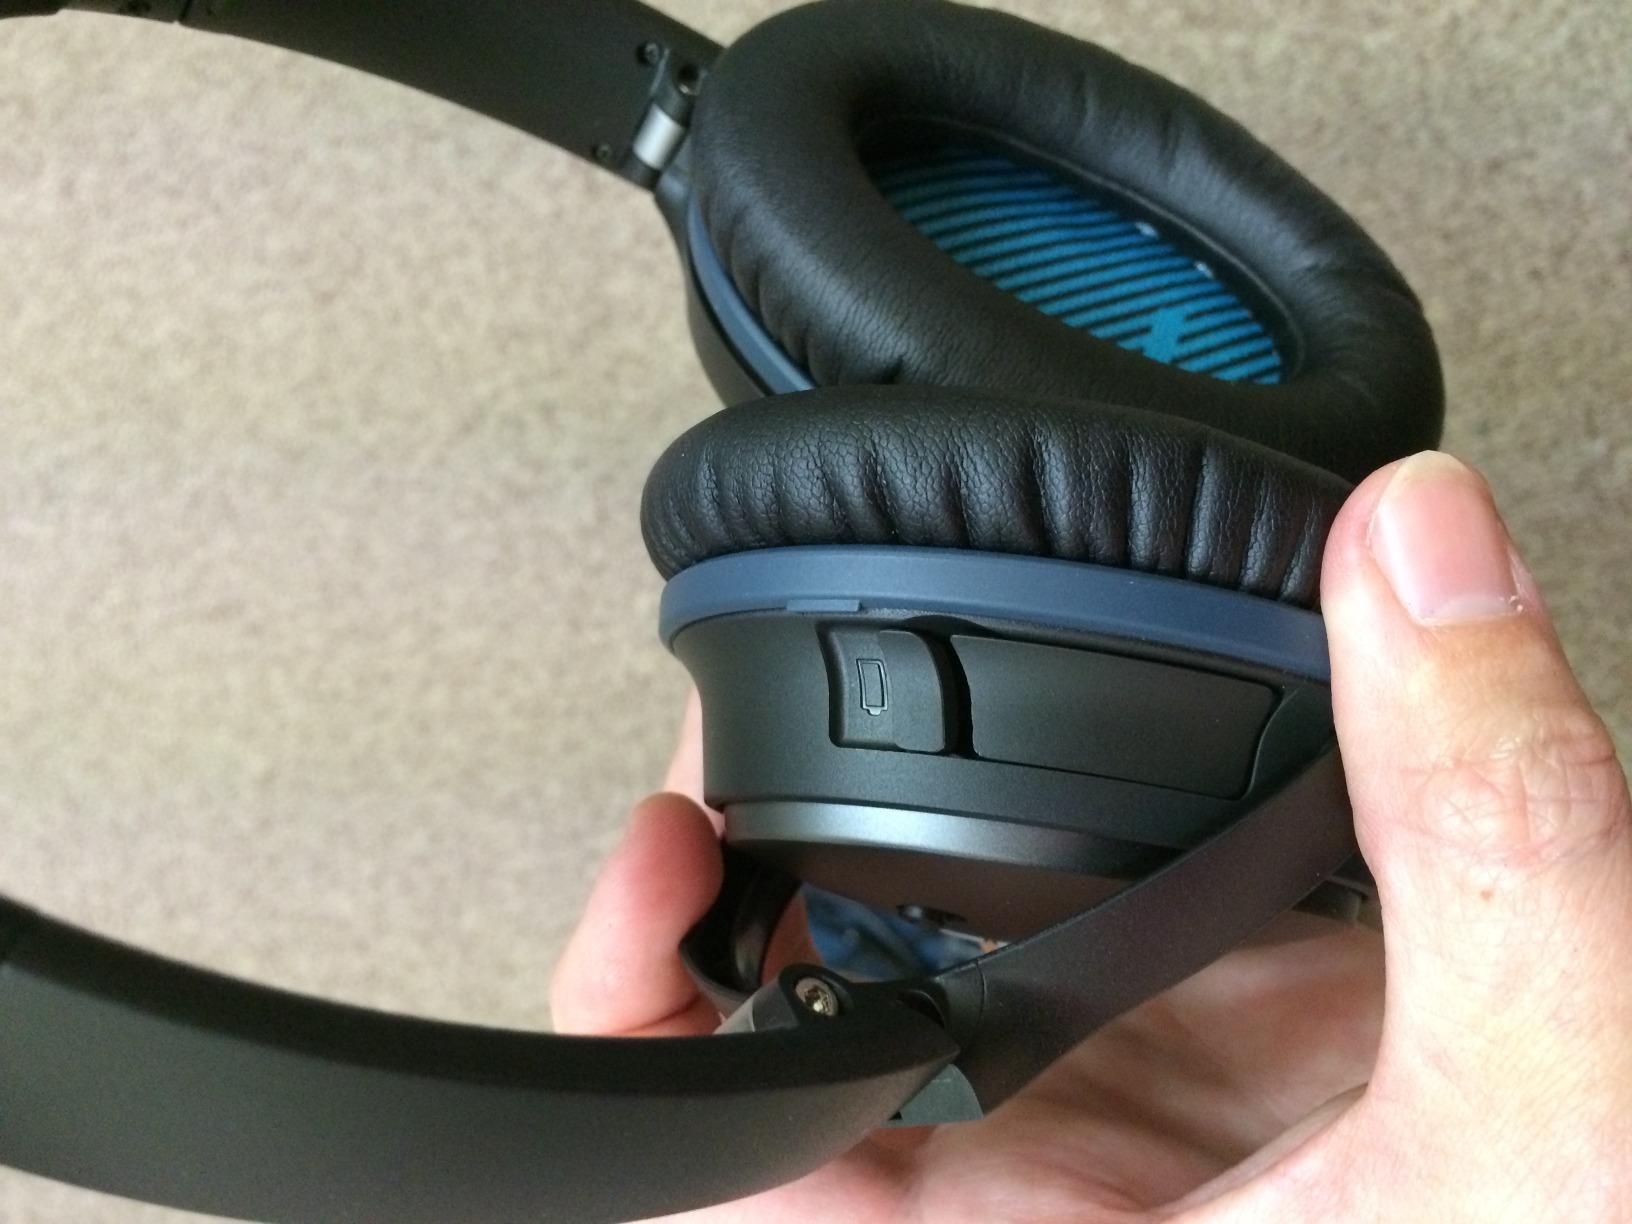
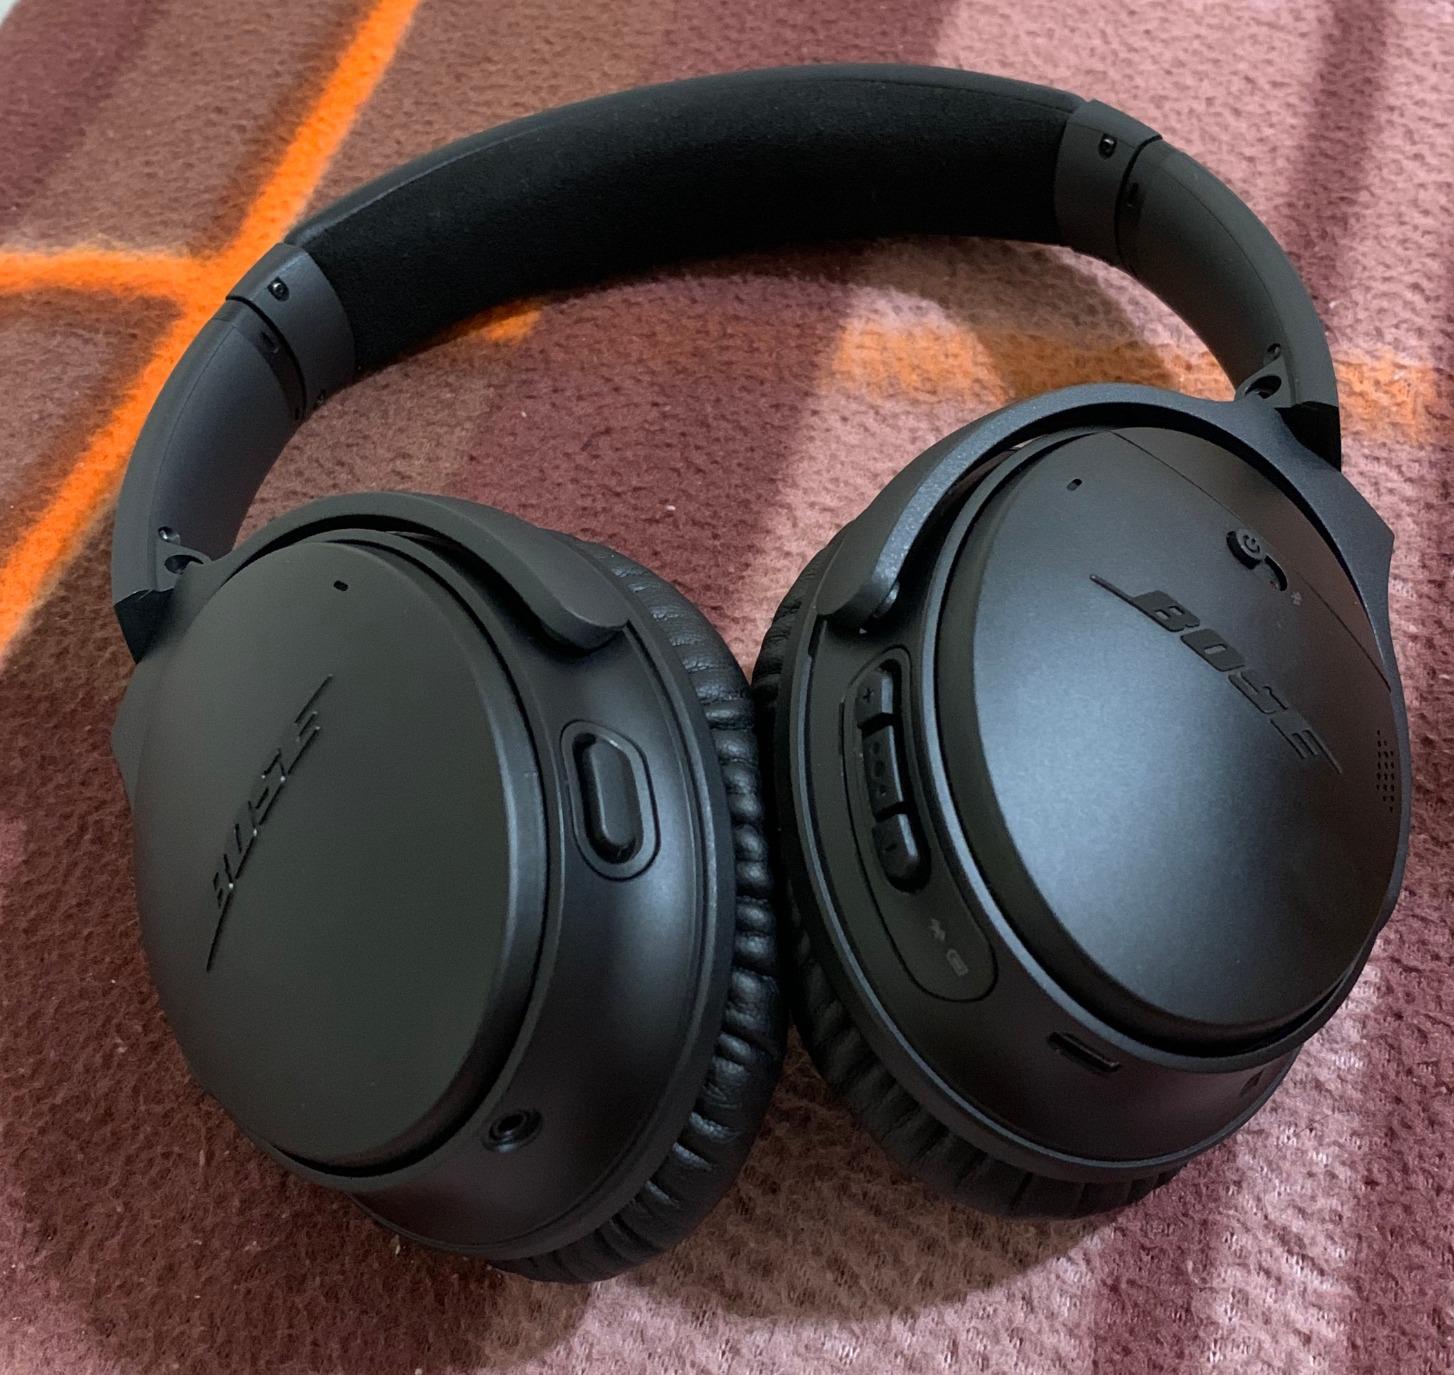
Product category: headphones
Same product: no